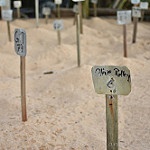
Label: sea